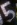
Number: 5